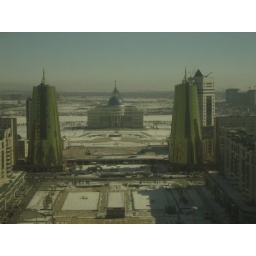
View on the Kazakh presidential palace in Astana through Baiterek's golden windows